Europe

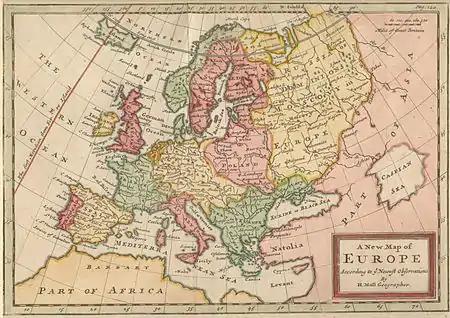
"A New Map of Europe According to the Newest Observations" (1721) by Hermann Moll draws the eastern boundary of Europe along the Don River flowing south-west and the Tobol, Irtysh and Ob rivers flowing north.

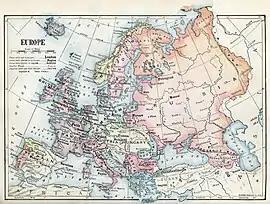
1916 political map of Europe showing most of Moll's waterways replaced by von Strahlenberg's Ural Mountains and Freshfield's Caucasus crest, land features of a type that normally defines a subcontinent

The question of defining a precise eastern boundary of Europe arises in the Early Modern period, as the eastern extension of Muscovy began to include North Asia. Throughout the Middle Ages and into the 18th century, the traditional division of the landmass of Eurasia into two continents, Europe and Asia, followed Ptolemy, with the boundary following the Turkish Straits, the Black Sea, the Kerch Strait, the Sea of Azov and the Don (ancient Tanais). But maps produced during the 16th to 18th centuries tended to differ in how to continue the boundary beyond the Don bend at Kalach-na-Donu (where it is closest to the Volga, now joined with it by the Volga–Don Canal), into territory not described in any detail by the ancient geographers.